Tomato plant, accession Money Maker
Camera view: bottom (45 deg); turntable rotation: 30 degrees
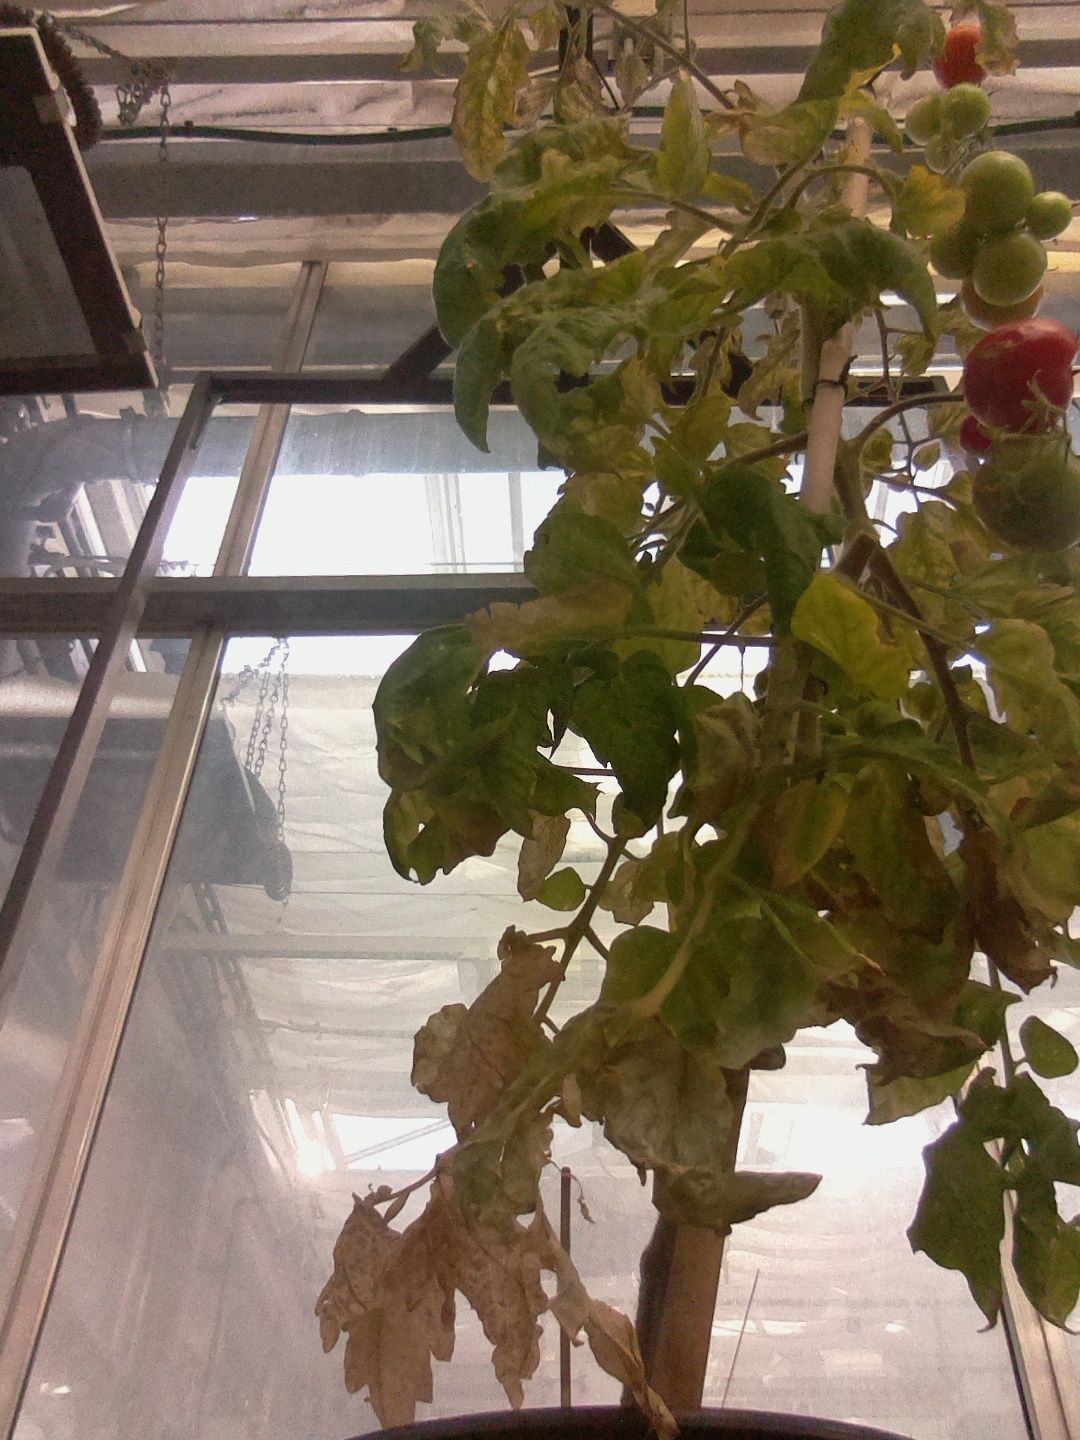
BBCH growth stage 84: 40%-50% of fruits show typical fully ripe color